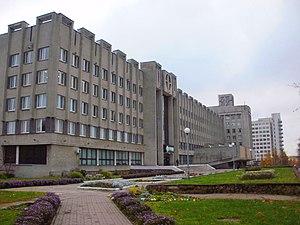
L'université d'État de Bélarus d'informatique et de radioélectronique est une université publique biélorusse située à Minsk.